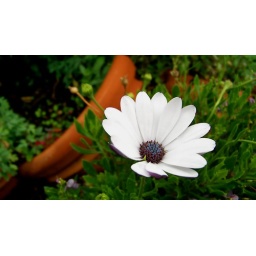
An african daisy blooms in front of a toppled flower pot in an old garden border.